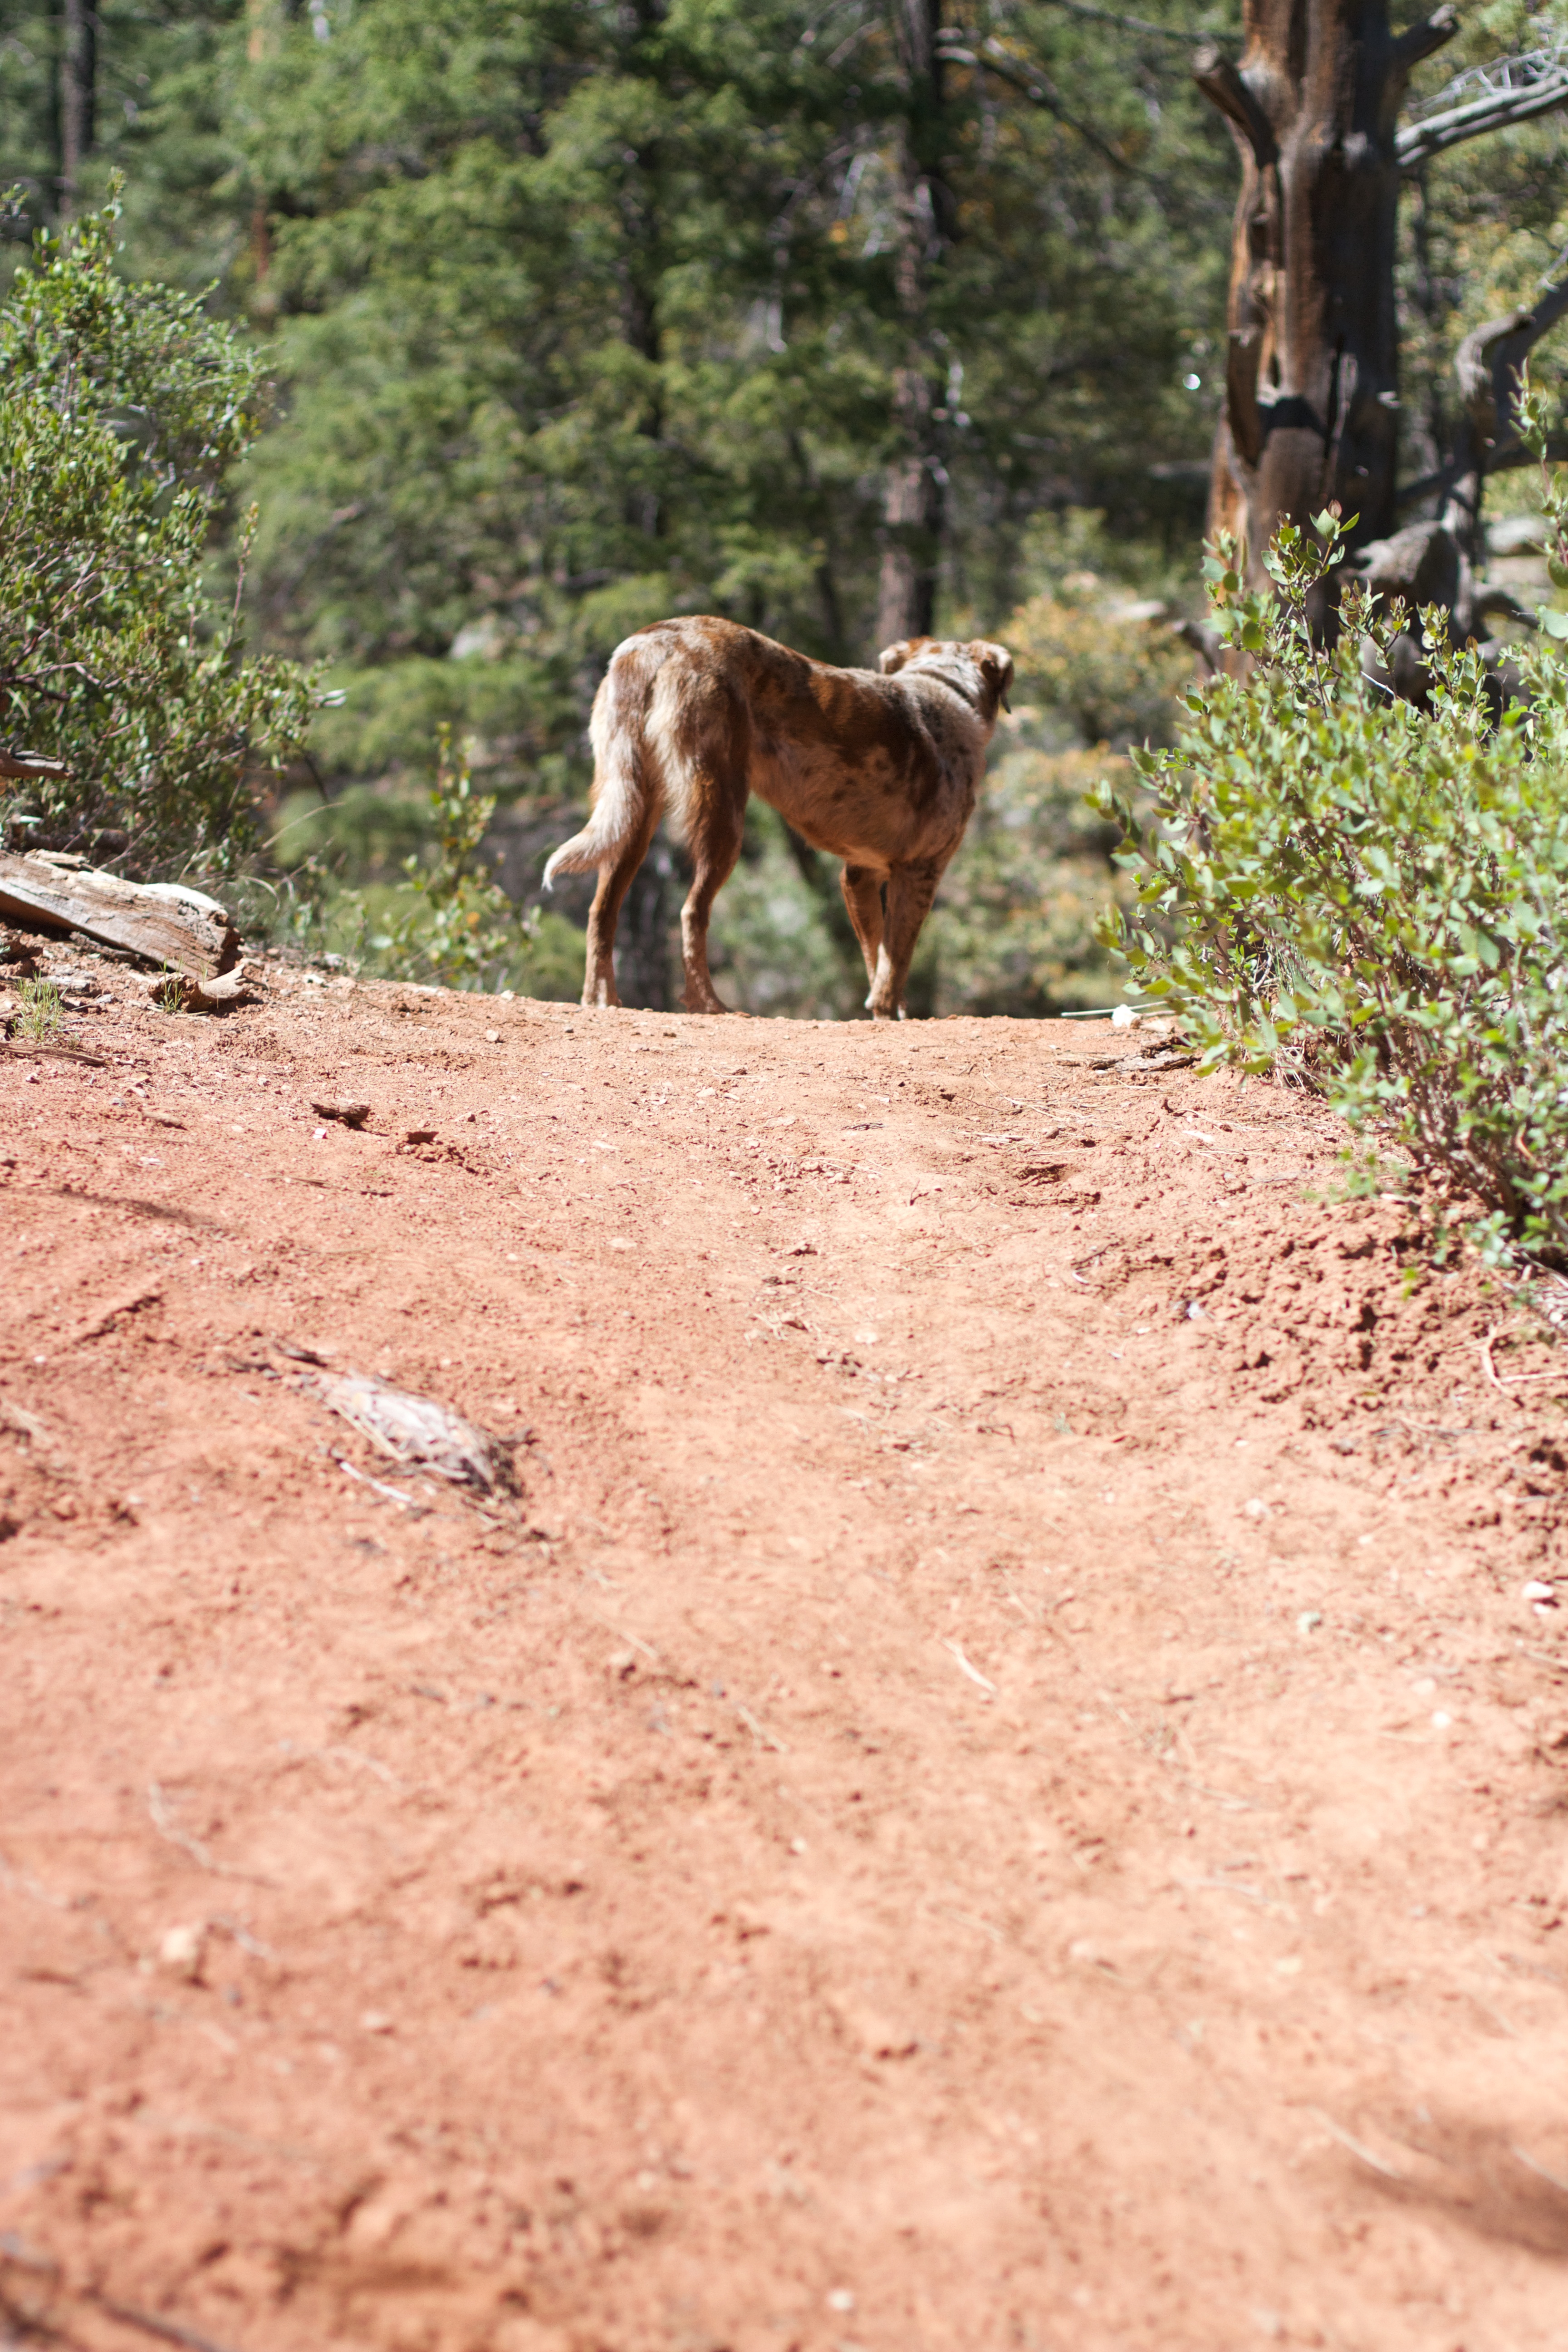
wildlife, goat, soil, fauna, goats, felix